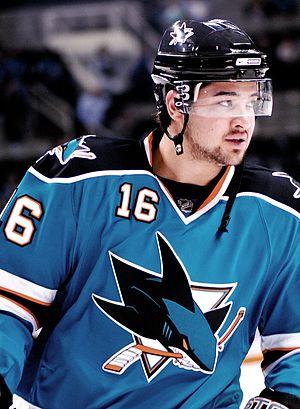
Les Sharks de San José sont une franchise professionnelle de hockey sur glace d'Amérique du Nord. L'équipe évolue dans la Ligue nationale de hockey depuis la saison 1991-1992, et est alignée dans la division Pacifique, dans l'association de l'Ouest. Basée à San José, ville située à l'extrémité sud de la baie de San Francisco, il s'agit de la troisième équipe de la LNH localisée dans la Californie à intégrer cette ligue après les Kings de Los Angeles et les Golden Seals de la Californie qui ont toutes les deux commencé en 1967, les Golden Seals ayant disparu en 1976.
Devin Setoguchi est un joueur professionnel canadien de hockey sur glace.